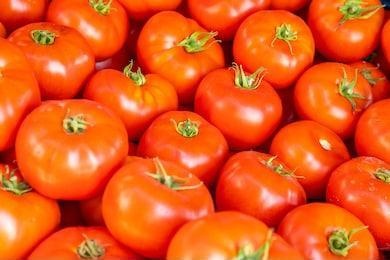
Label: tomato